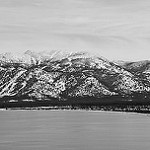
Label: B & W